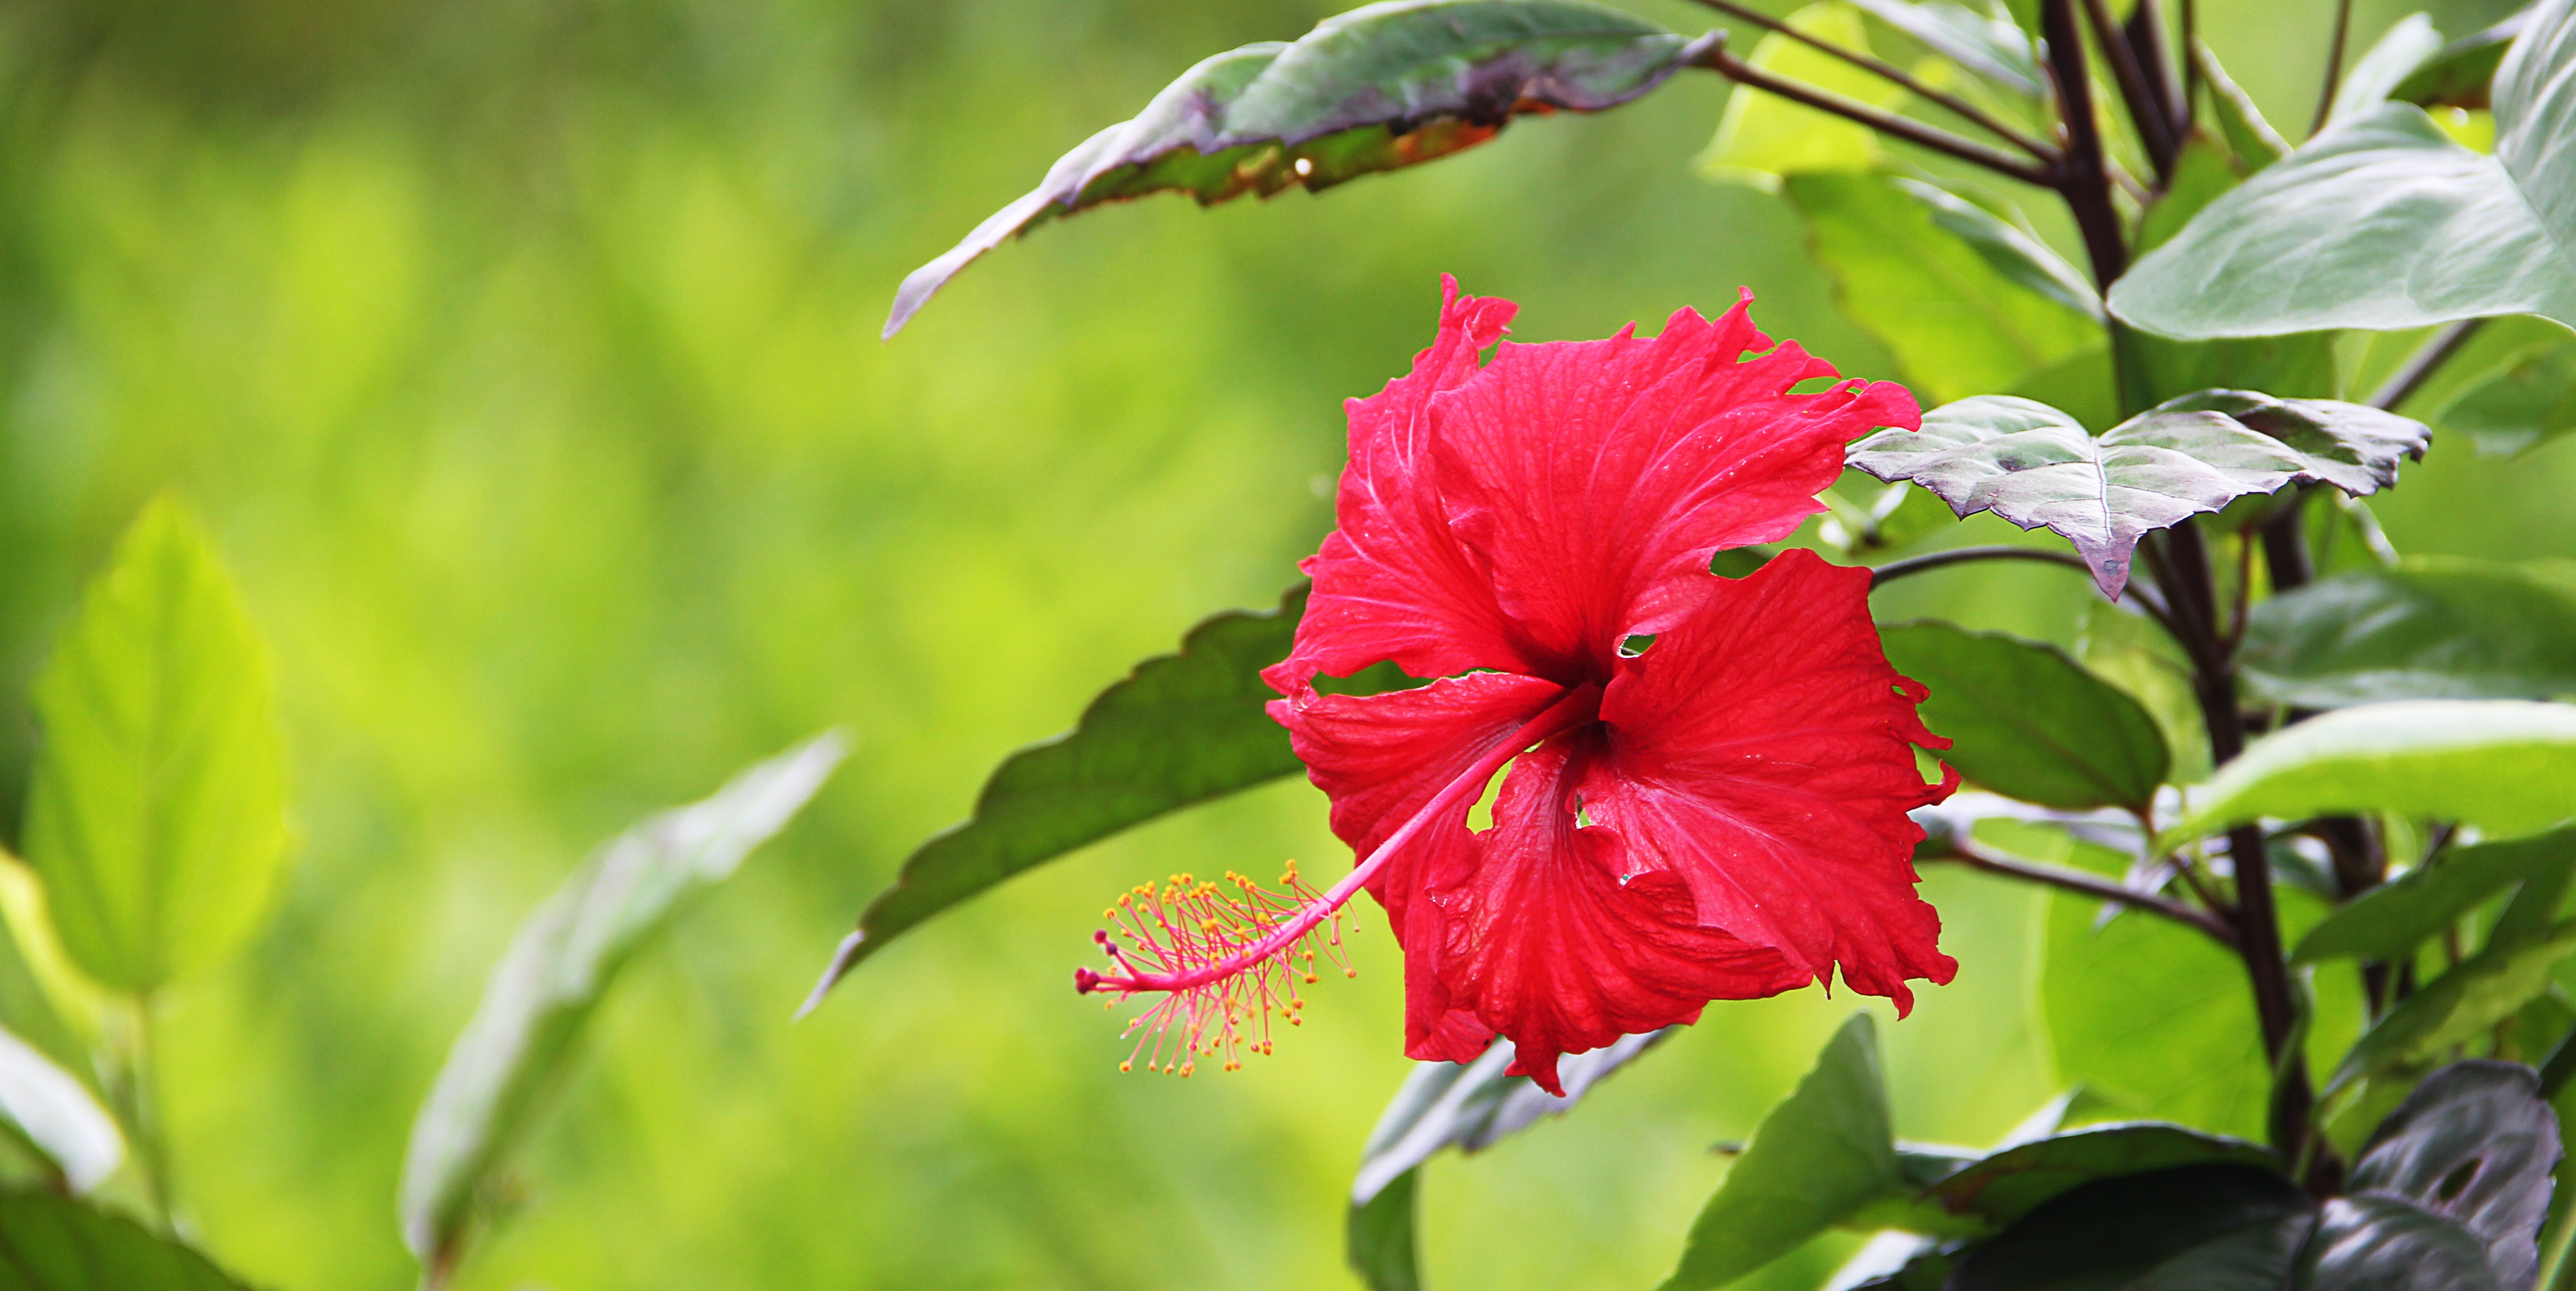
nature, blossom, plant, leaf, flower, bloom, green, red, botany, flora, cuba, leaves, shrub, hibiscus, macro photography, flowering plant, chinese hibiscus, land plant, canna family